Puzzle de Pon!

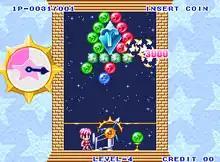
Gameplay screenshot

The game plays similarly to the "Puzzle Bobble" series, with the game's concept being used under license from Taito. There are some gameplay differences however. Although the player clears the colored balls on the screen by firing balls against other balls of the same colour, the objective of the game is not to clear the screen of balls. It is instead to clear all the balls from around the level shape, referred to as the "drop token". Once this shape is freed, it explodes and the player travels onto the next level.